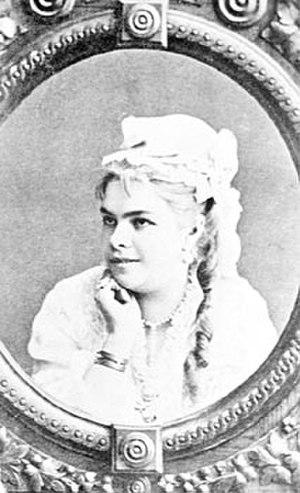
Alexandra Petrovna d'Oldenbourg, née selon les sources le 26 mai ou le 2 juin 1838 à Saint-Pétersbourg, décédée le 26 avril 1900 à Kiev, est une grande-duchesse de Russie par son mariage avec le grand-duc Nikolaï Nikolaïevitch de Russie.